Dodge Viper

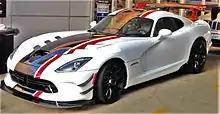
2016 Dodge Viper ACR (Phase VX I)

At SEMA 2014, Dodge presented a Viper ACR concept car based on the new VX I platform. After many rumors and speculations, the car was eventually introduced in 2015 for the 2016 model year. The base price of the 2016 ACR was US$121,395 in the United States and CA$159,995 in Canada.